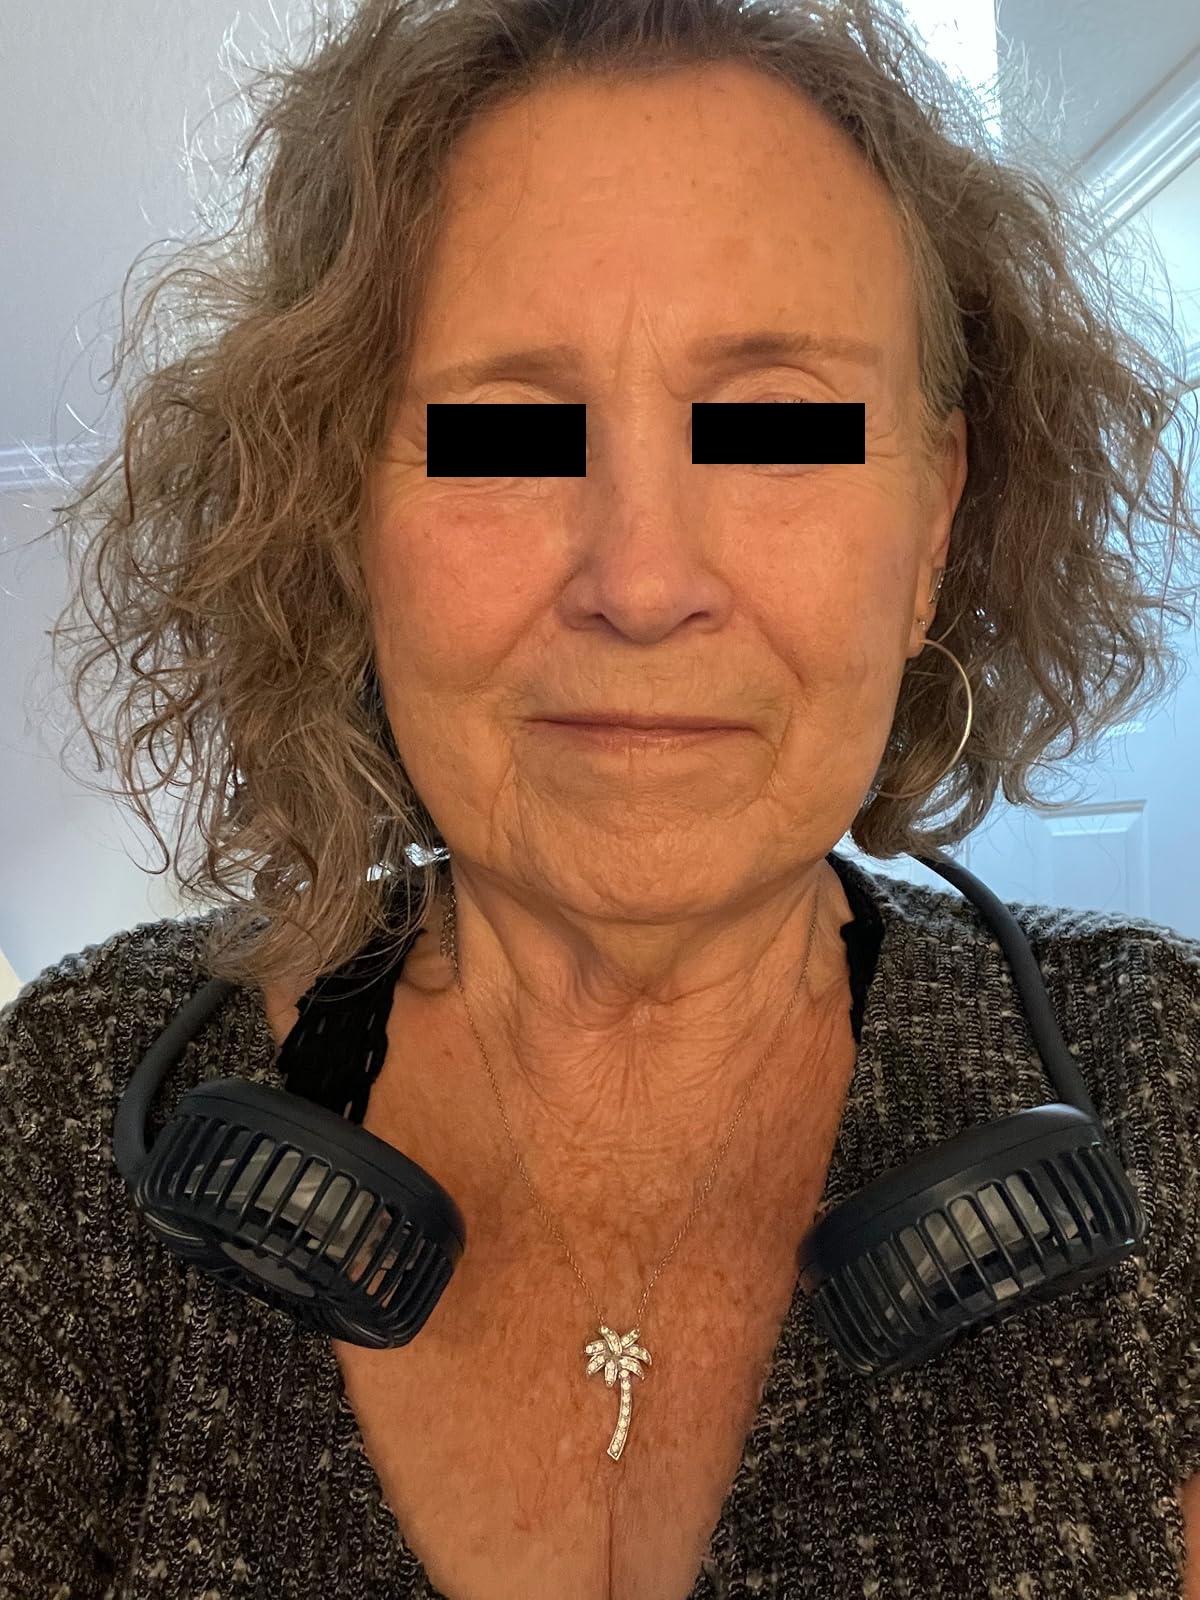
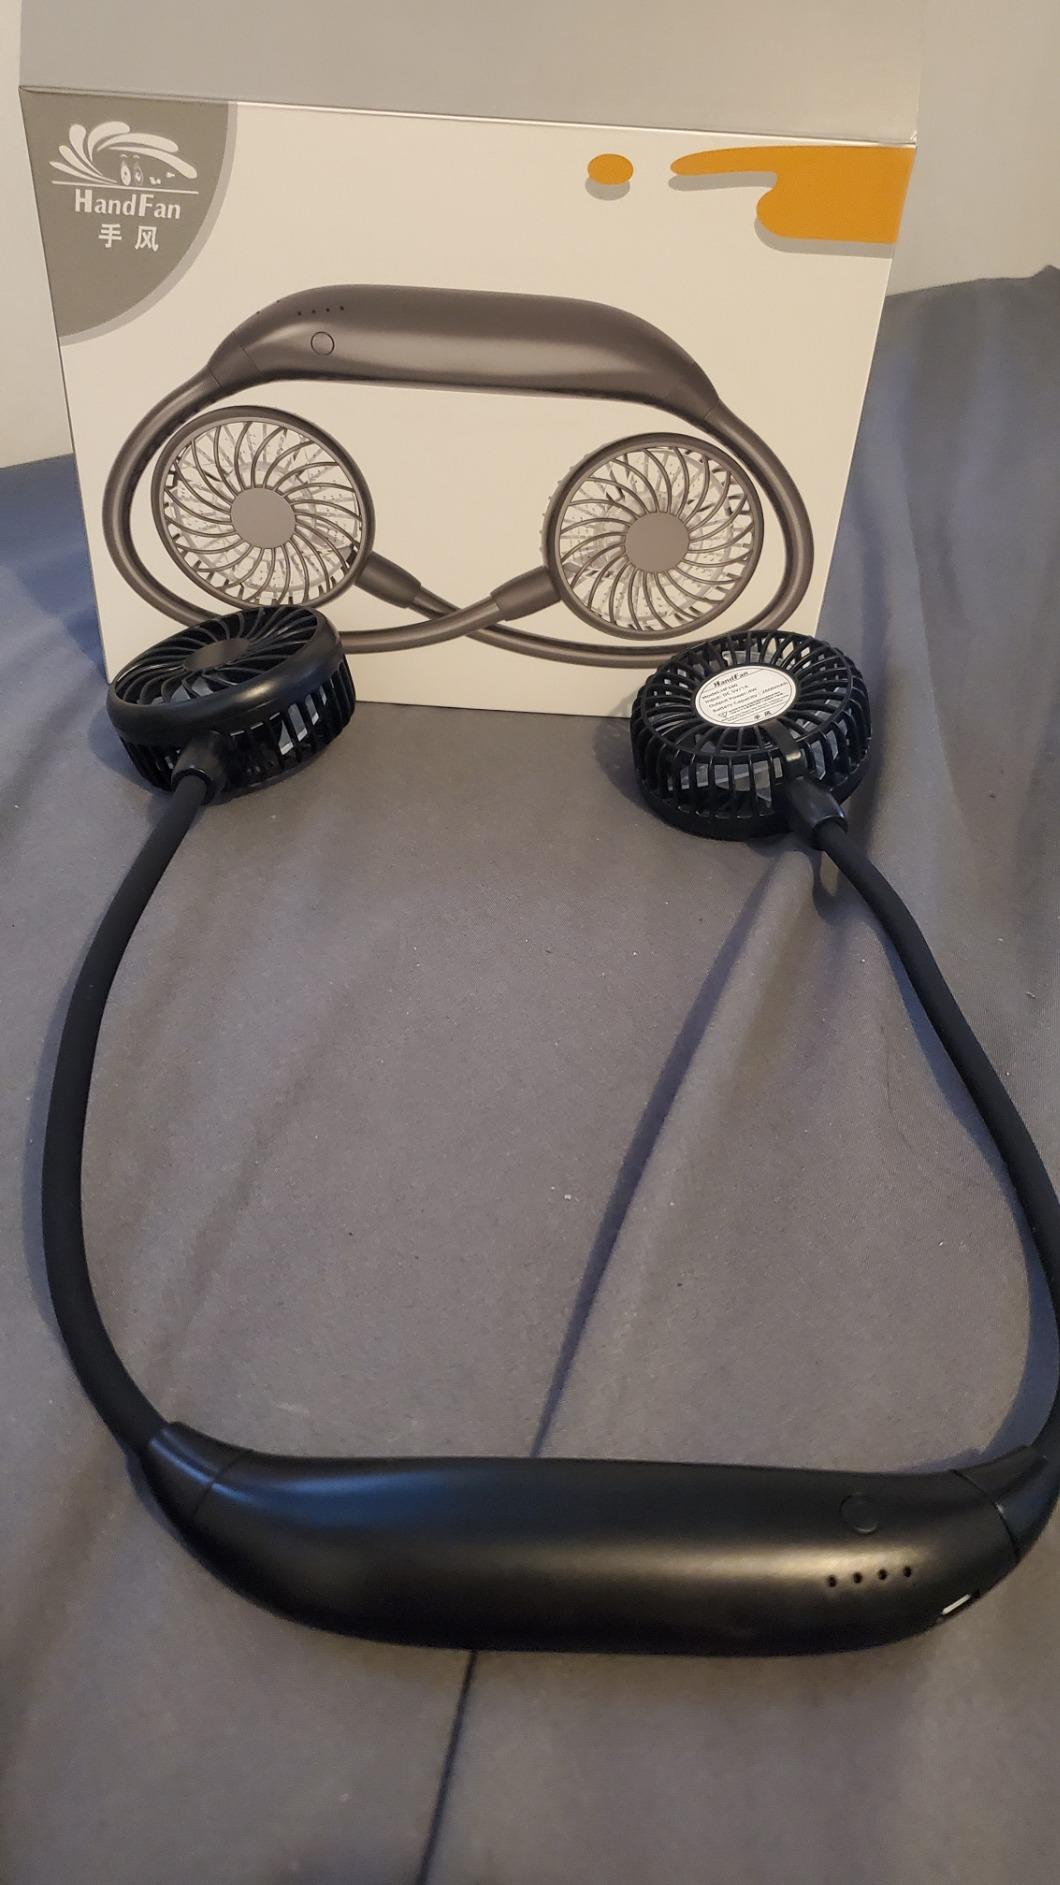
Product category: fan
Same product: no